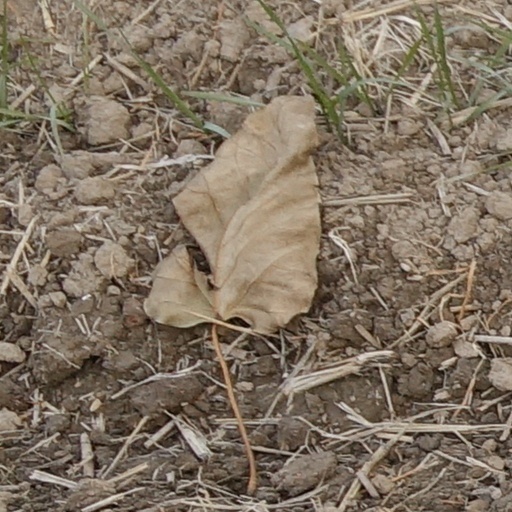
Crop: wheat